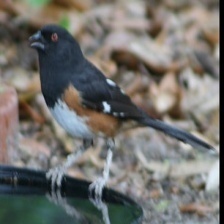
Species: EASTERN TOWEE
Scientific name: PIPILO ERYTHROPHTHALMUS